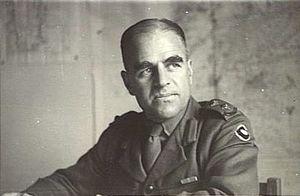
Le lieutenant-général Sir Henry Wells était un officier supérieur de l'armée australienne. Chef d'État-Major général de 1954 à 1958, la carrière de Wells culmina avec sa nomination en tant que premier Président du comité des chefs d'État-Major, une position qui faisait de lui le chef professionnel de l'armée australienne. Il servit en tant que tel de mars 1958 jusqu'à sa retraite en mars 1959.